Belgrade Fortress

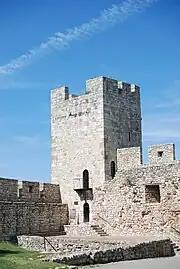
Despot Stefan Tower

Already in April 1941, professor and major was appointed to the Referat for the Protection of the Cultural Values in Serbia. He saved numerous cultural objects in Serbia, which won him praise even from some Serbian historians after the war. On 20 October 1941 the Lower Town was fenced on his orders of keeping and protecting the fortress. He also began archaeological digging. However, the right to dig in the fortress was asked from both the pseudo-scientific organization Ahnenerbe and the Main Work Group Southeast of the Reichsleiter Rosenberg Taskforce. Pressured financially and politically, von Reiswitz felt he must side with one of them, so he arranged the participation of Ahnenerbe with organization's head Walther Wüst in October 1941. Based on this, collaborationist Minister for Education and Religion Velibor Jonić issued the "permit on monopoly" to Ahnenerbe's Secretary General Wolfram Sievers in February 1942.